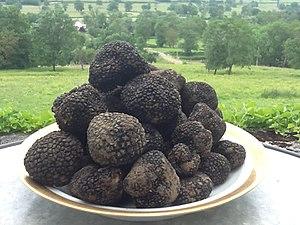
Tuber uncinatum
La truffe est le nom vernaculaire français donné à la fructification et à l'organe végétatif de plusieurs genres de champignons hypogés ascomycètes ectomycorhiziens qui se présente sous une forme plus ou moins globuleuse. Un même mycélium peut produire plusieurs truffes. Certaines espèces n'ont que peu de saveur alors que d'autres sont particulièrement appréciées et recherchées depuis l'Antiquité. Qu'elles aient poussé spontanément ou qu'elles soient issues de la trufficulture, les truffes sont très demandées par les gourmets.